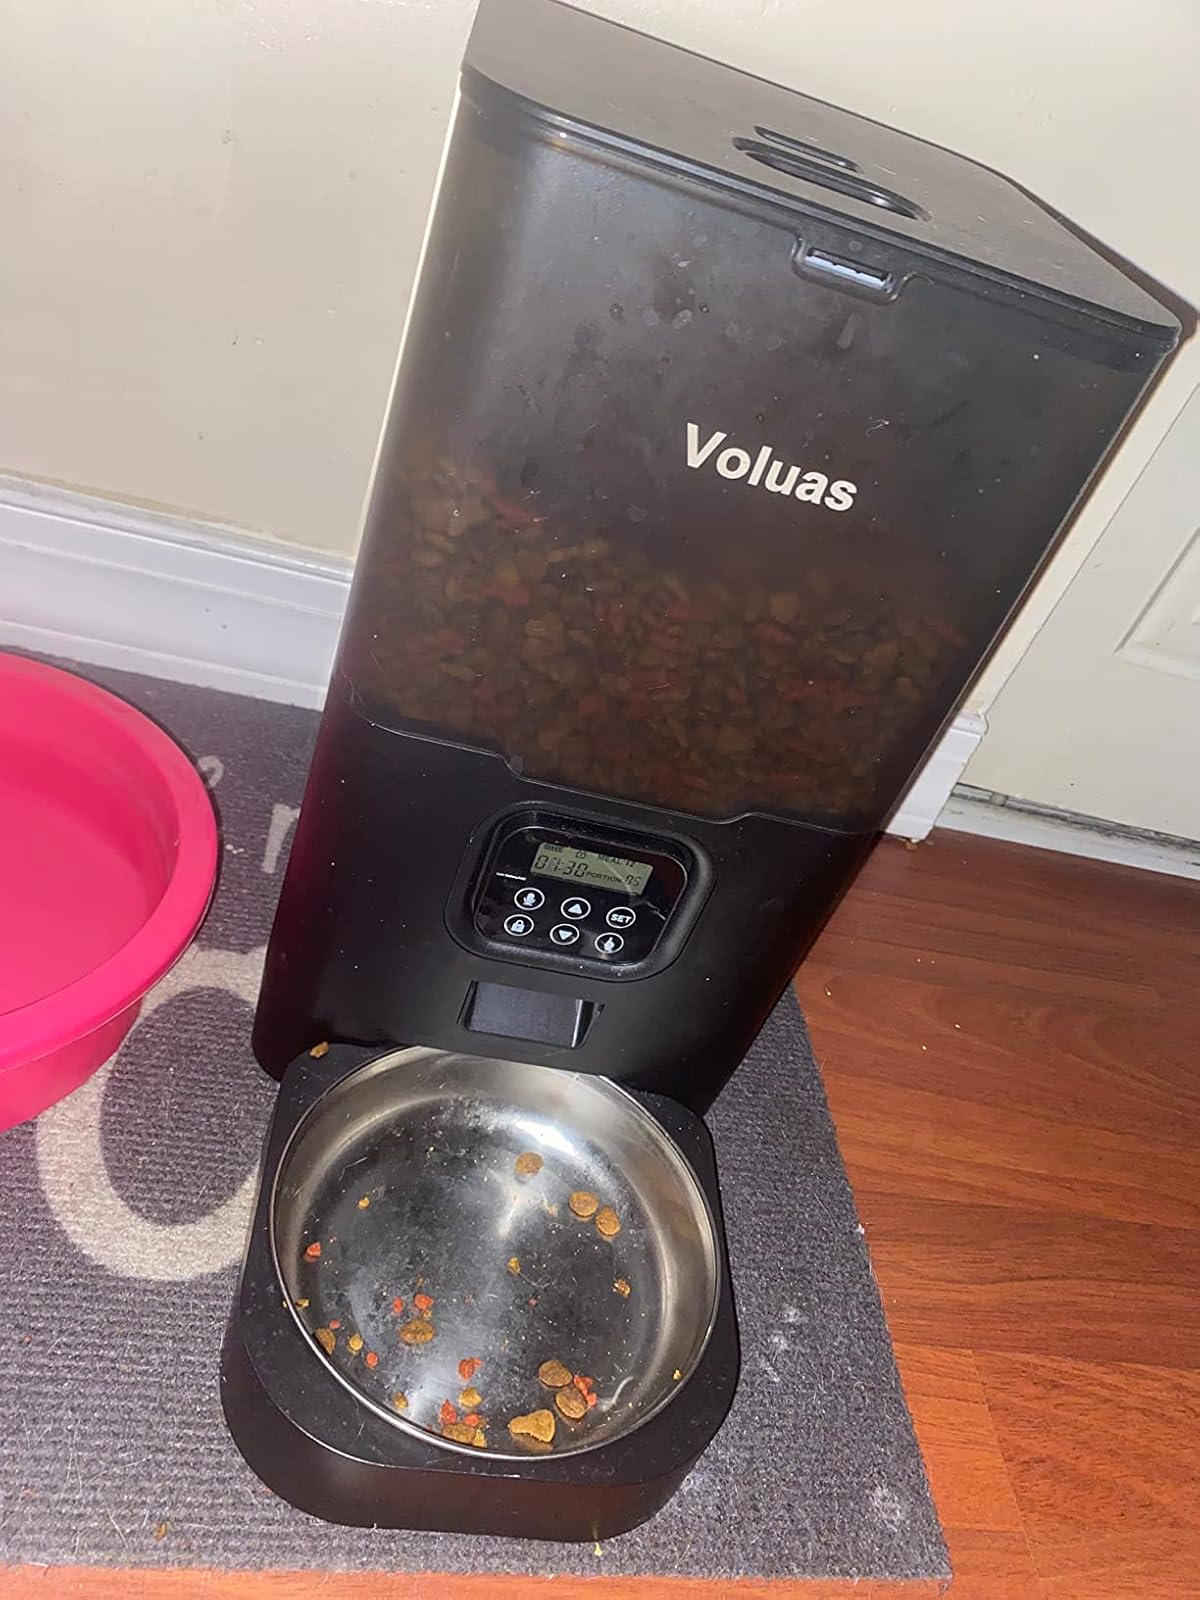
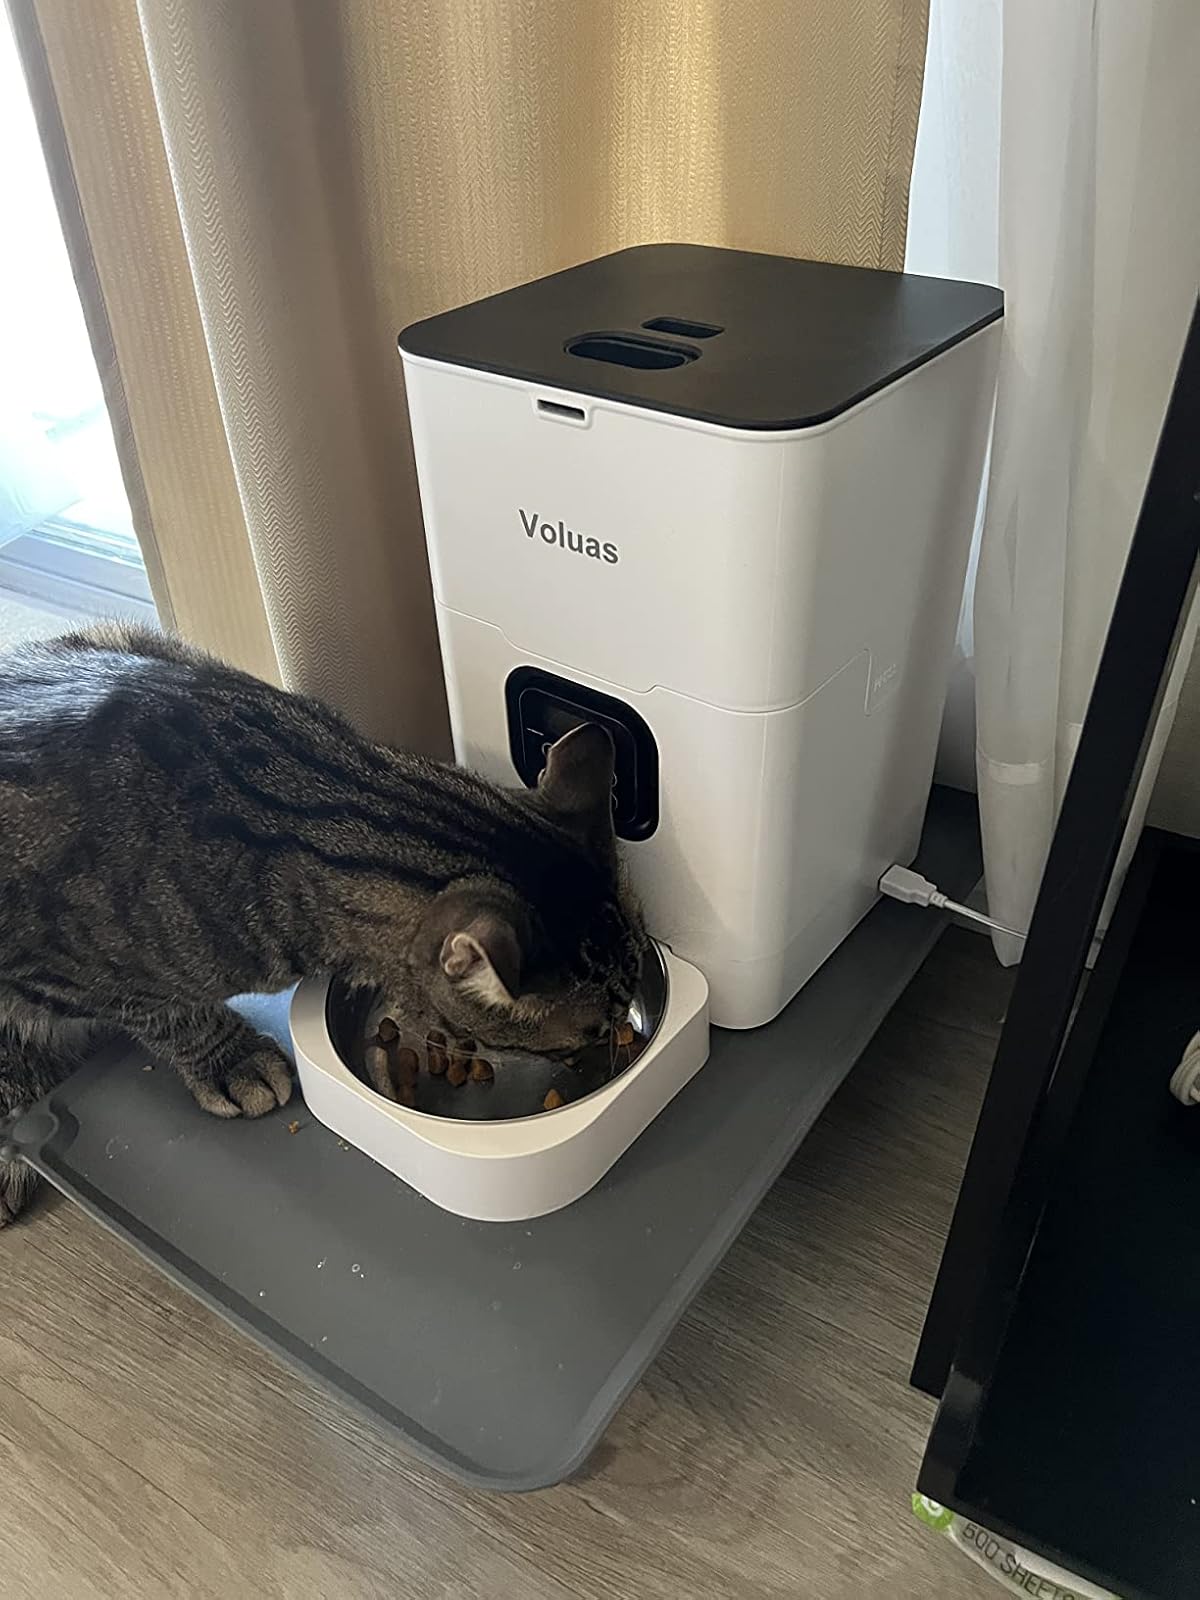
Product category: items_feeder
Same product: no